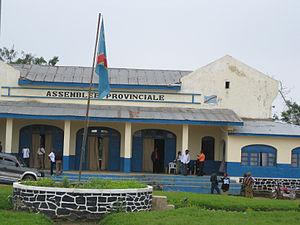
Assemblée provinciale du Maniema